Ajith C. S. Perera

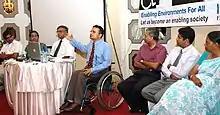
Perera leads a panel discussion offering numerous insights on 'Accessibility to Built Environments' at Taj Samudra Hotel in Colombo in July 2006.

Perera is the pioneer campaigner in Sri Lanka for Social Inclusion focusing equal opportunity, justice and dignity for "People of ALL Abilities" in day-to-day life – the key concept in this context being "universal design for inclusion of people".- (meaning construction of environments that enable by design so as to include all and exclude none.)